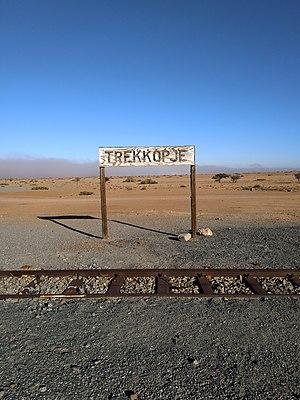
La mine de Trekkopje est un projet de mine d'uranium à ciel ouvert qui n'est jamais entrée en production, située dans la région d'Erongo en Namibie, au milieu du désert du Namib, à environ 300 kilomètres à l'ouest de Windhoek.